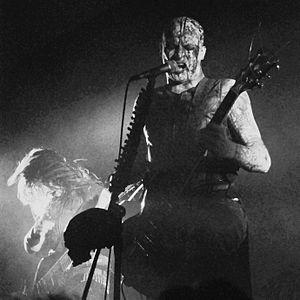
Otargos, groupe français de Black Metal, au Clandestine Fest à Saint-Just-en-Chaussée, le 30/05/09: Dagoth au chant et à la guitare.
Otargos est un groupe de metal extrême français, originaire de Bordeaux, en Gironde. En 2003 sort le premier album studio du groupe, CODEX-666, Infernal Legions Strike. Il est suivi en 2005 de Ten-Eyed Nemesis aux labels Rupture Music et Season of Mist. En 2010 sort leur cinquième album studio, No God No Satan. En 2011, le groupe publie l'album live Heretic Live. En 2015, le groupe publie l'album Xeno Kaos.